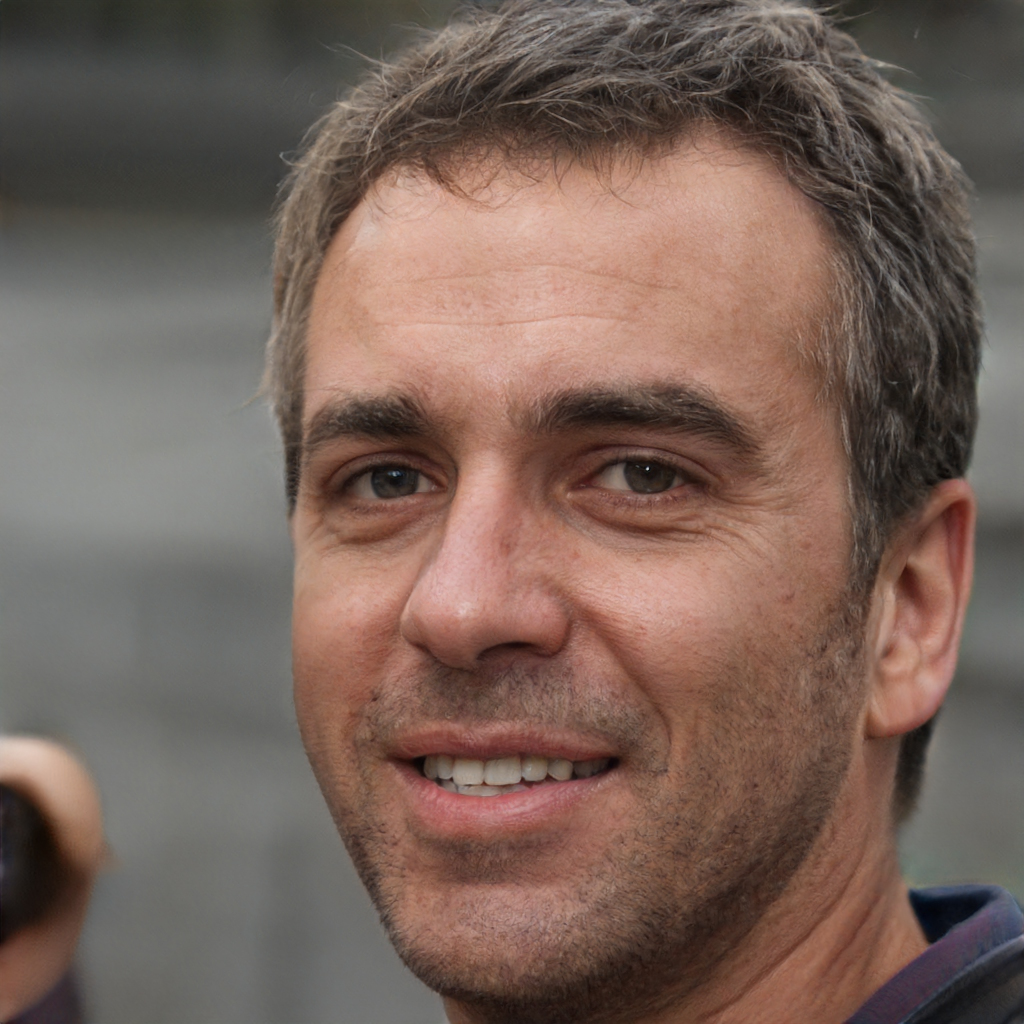
Label: Colored